Carlton Cuse

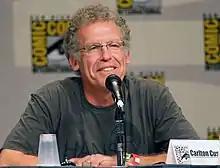
Cuse at the 2007 San Diego Comic-Con

Cuse was an executive producer and joint showrunner on "Lost" with Damon Lindelof. They met during the sixth season of "Nash Bridges". Cuse hired Lindelof, giving him his first staff-writer job on a television series. A few years later, Lindelof and J. J. Abrams wrote the pilot for "Lost". Shortly after it was shot, Abrams left the show to do "" with Tom Cruise. Lindelof had no experience as a showrunner and called Cuse for showrunning advice on the side. Cuse's interest in the material and a conviction that he could turn "Lost" into a long-running series led him to opt out of a lucrative studio deal elsewhere to take the job as showrunner. He subsequently trained Lindelof to be his co-showrunner, and together they led the show for all of its six-year run.